Women's sports in the United States

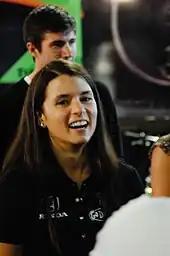
Danica Patrick at the 2010 Honda Grand Prix of St. Petersburg

Eight women qualified to the Indianapolis 500 formula race: Janet Guthrie (9th in 1978), Lyn St. James (11th in 1992), Sarah Fisher, Danica Patrick (3rd in 2009 and 4th in 2005), Simona de Silvestro, Pippa Mann, Milka Duno and Ana Beatriz Figueiredo. They also raced at American open wheel racing (USAC National Championship, Champ Car and IndyCar Series). The only one to win a race was Patrick at the 2008 Indy Japan 300; she scored several podiums and finished 5th in the 2009 IndyCar Series season, 6th in 2008, and 7th in 2007. Guthrie finished 5th in a USAC race in 1979. Fisher scored two podiums.